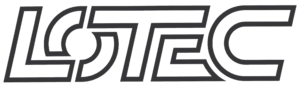
Lotec GmbH est un constructeur et un préparateur automobile allemand spécialisé dans la modification aussi bien esthétique que mécanique de Mercedes-Benz, Porsche ou encore Ferrari. Il a également réalisé des modèles uniques comme la C1000.